Osorio (play)

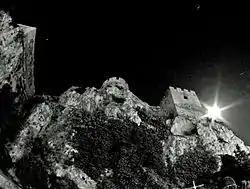
A castle near the coast of Granada

On a shore on the coast of Granada, Maria, the orphan ward of Velez, reaffirms her fidelity to Velez's son, Albert, who is missing. Velez urges the case for his other son, Osorio, the younger brother of Albert, but Maria dislikes Osorio. Velez believes Albert is dead because of Osorio's (false) report that he witnessed Albert's ship founder in a storm after it was captured as a prize by a Moorish pirate.